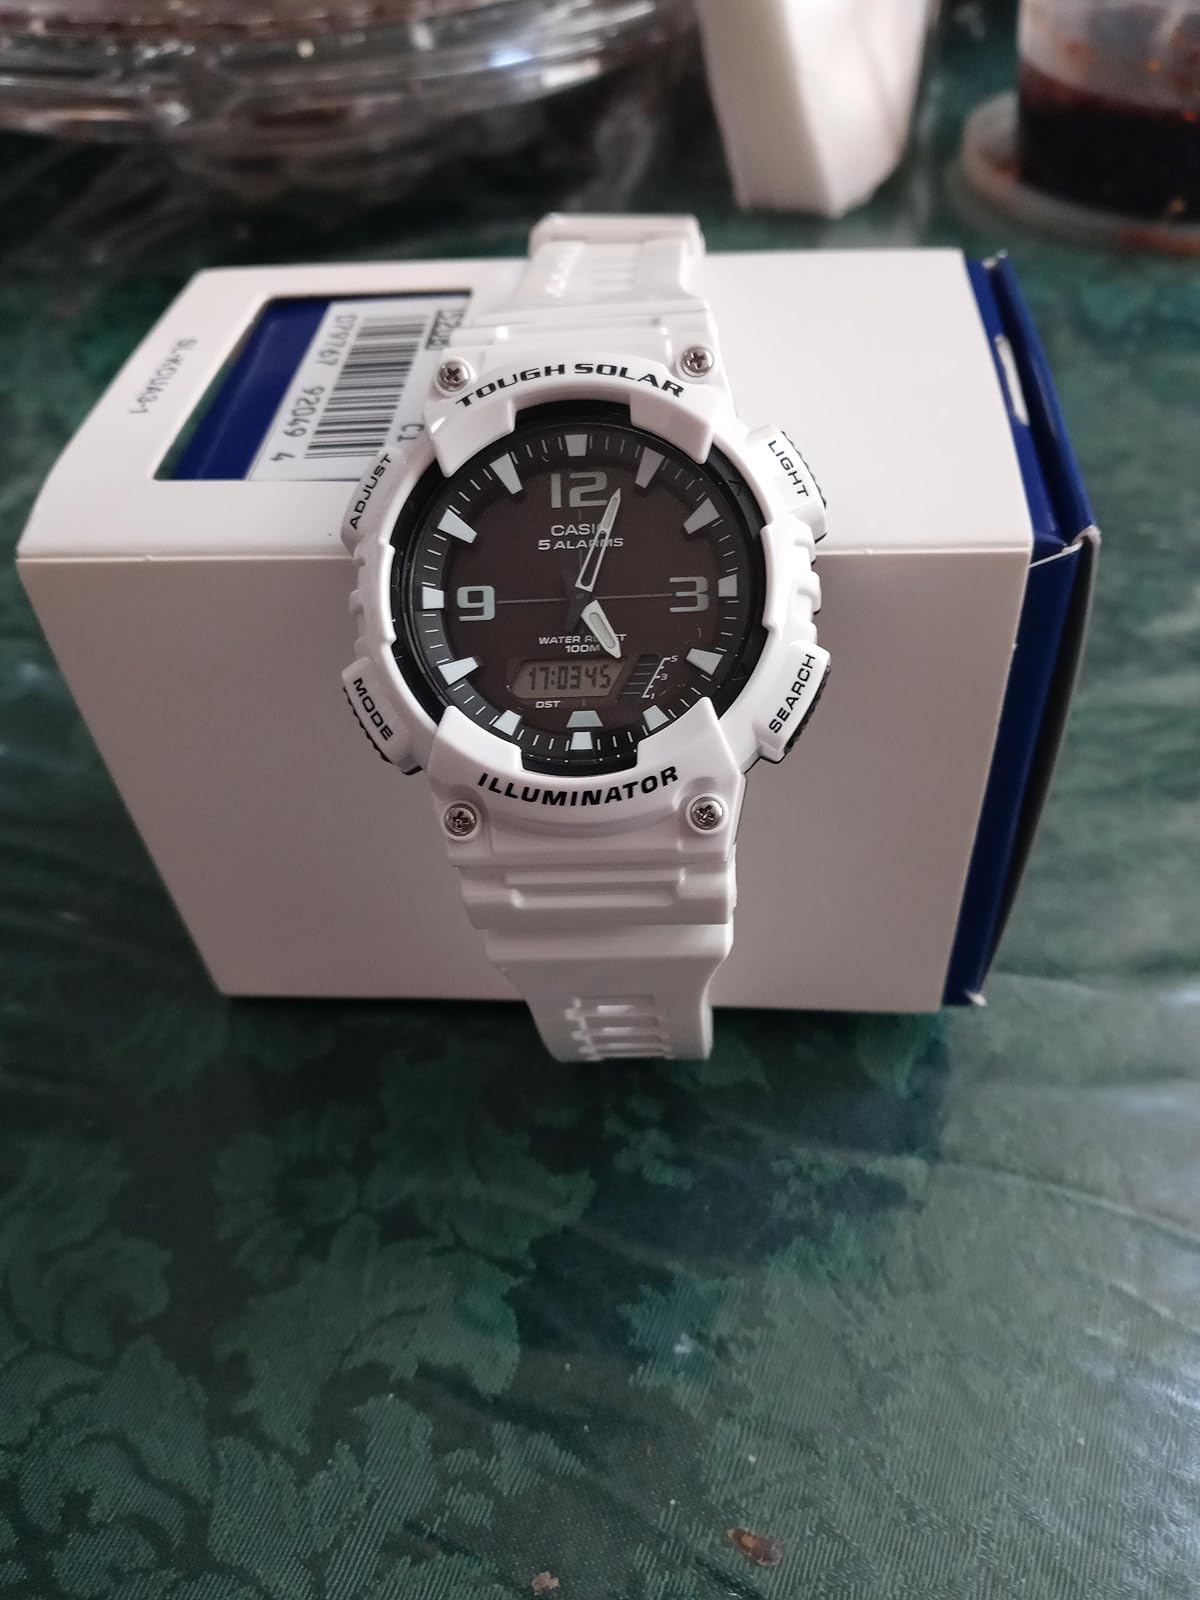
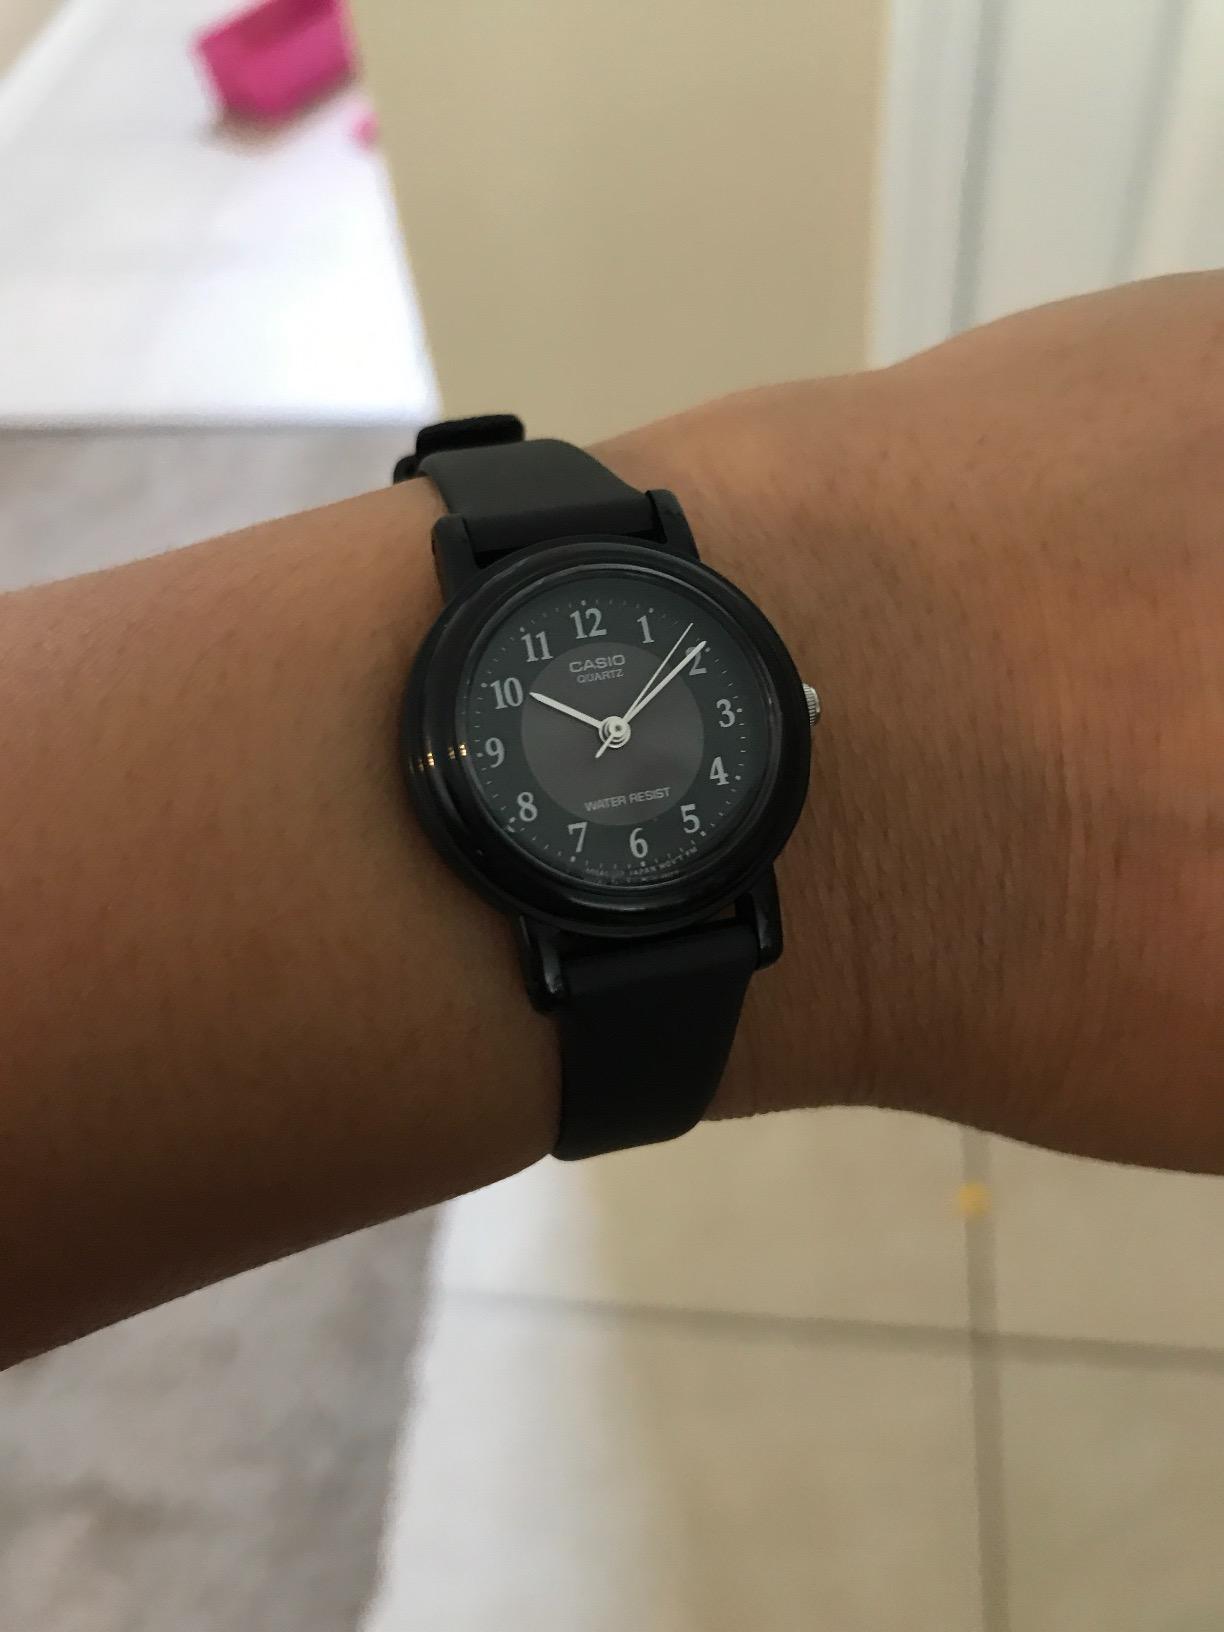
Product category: accessories_watch
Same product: no